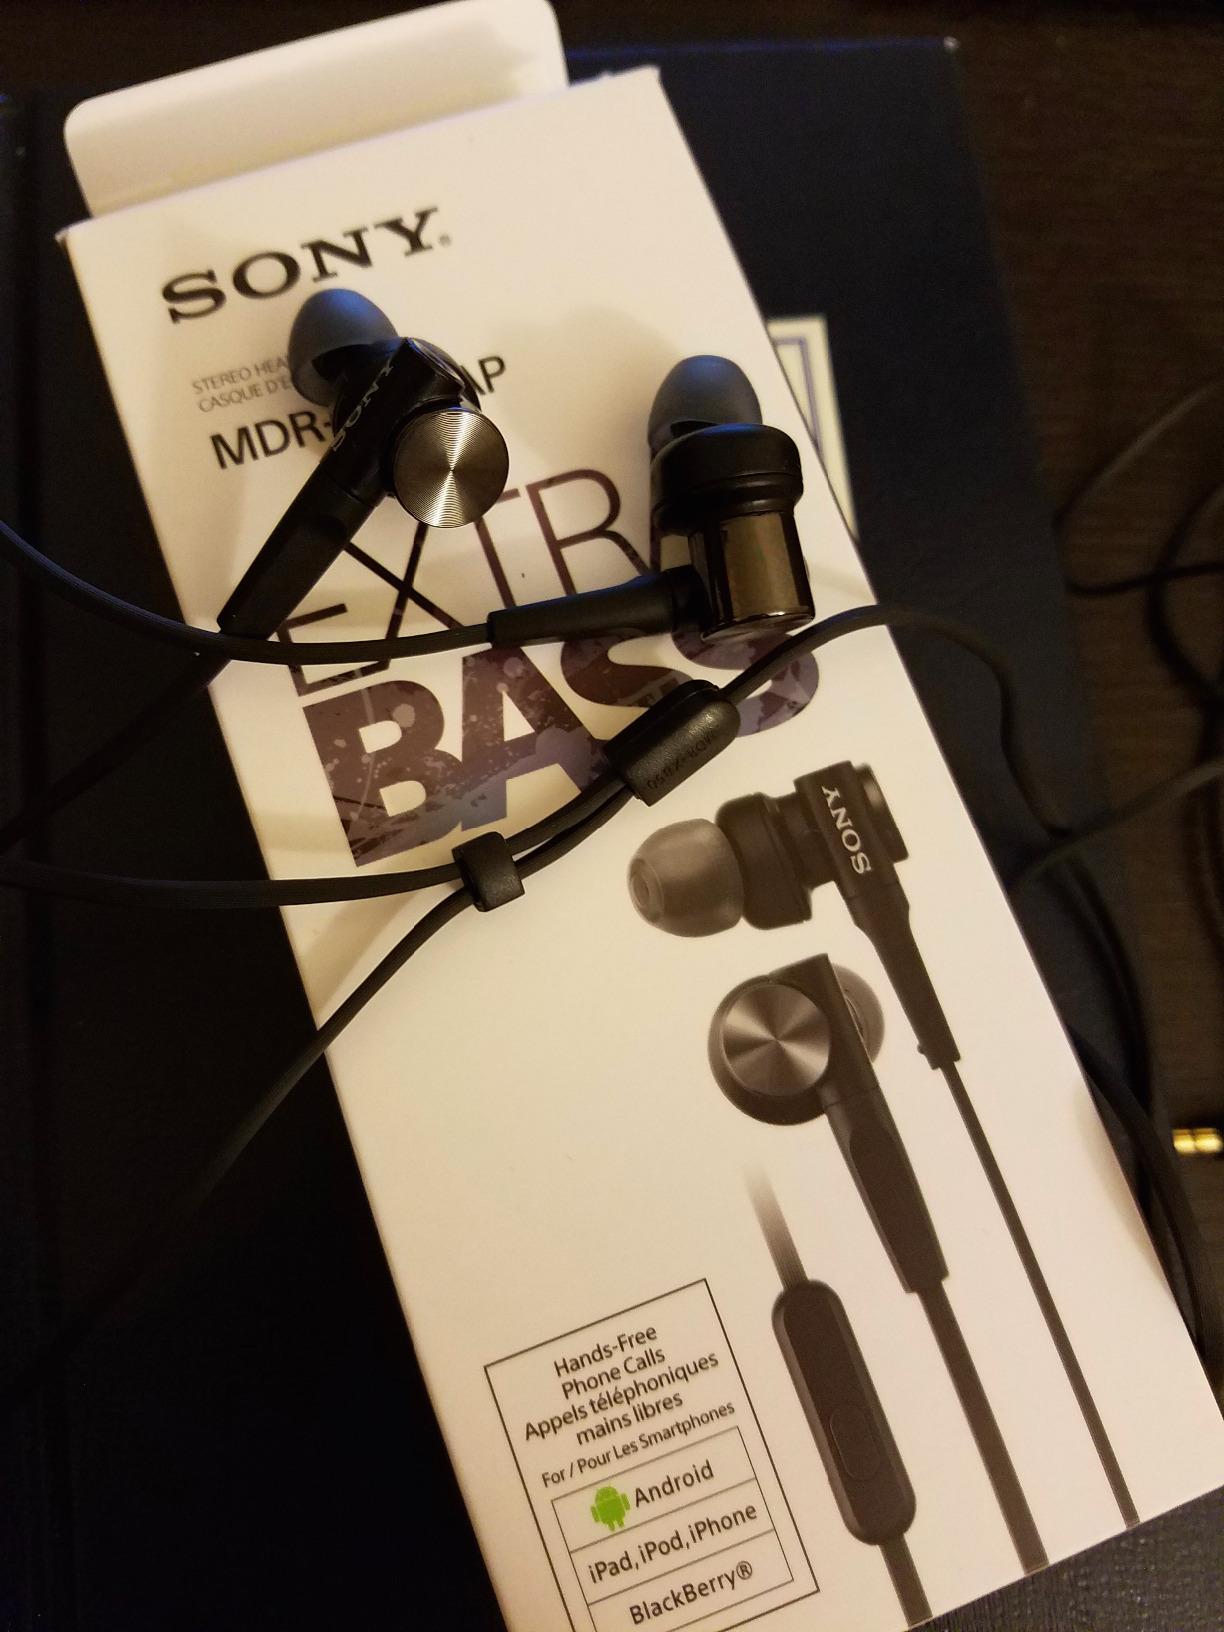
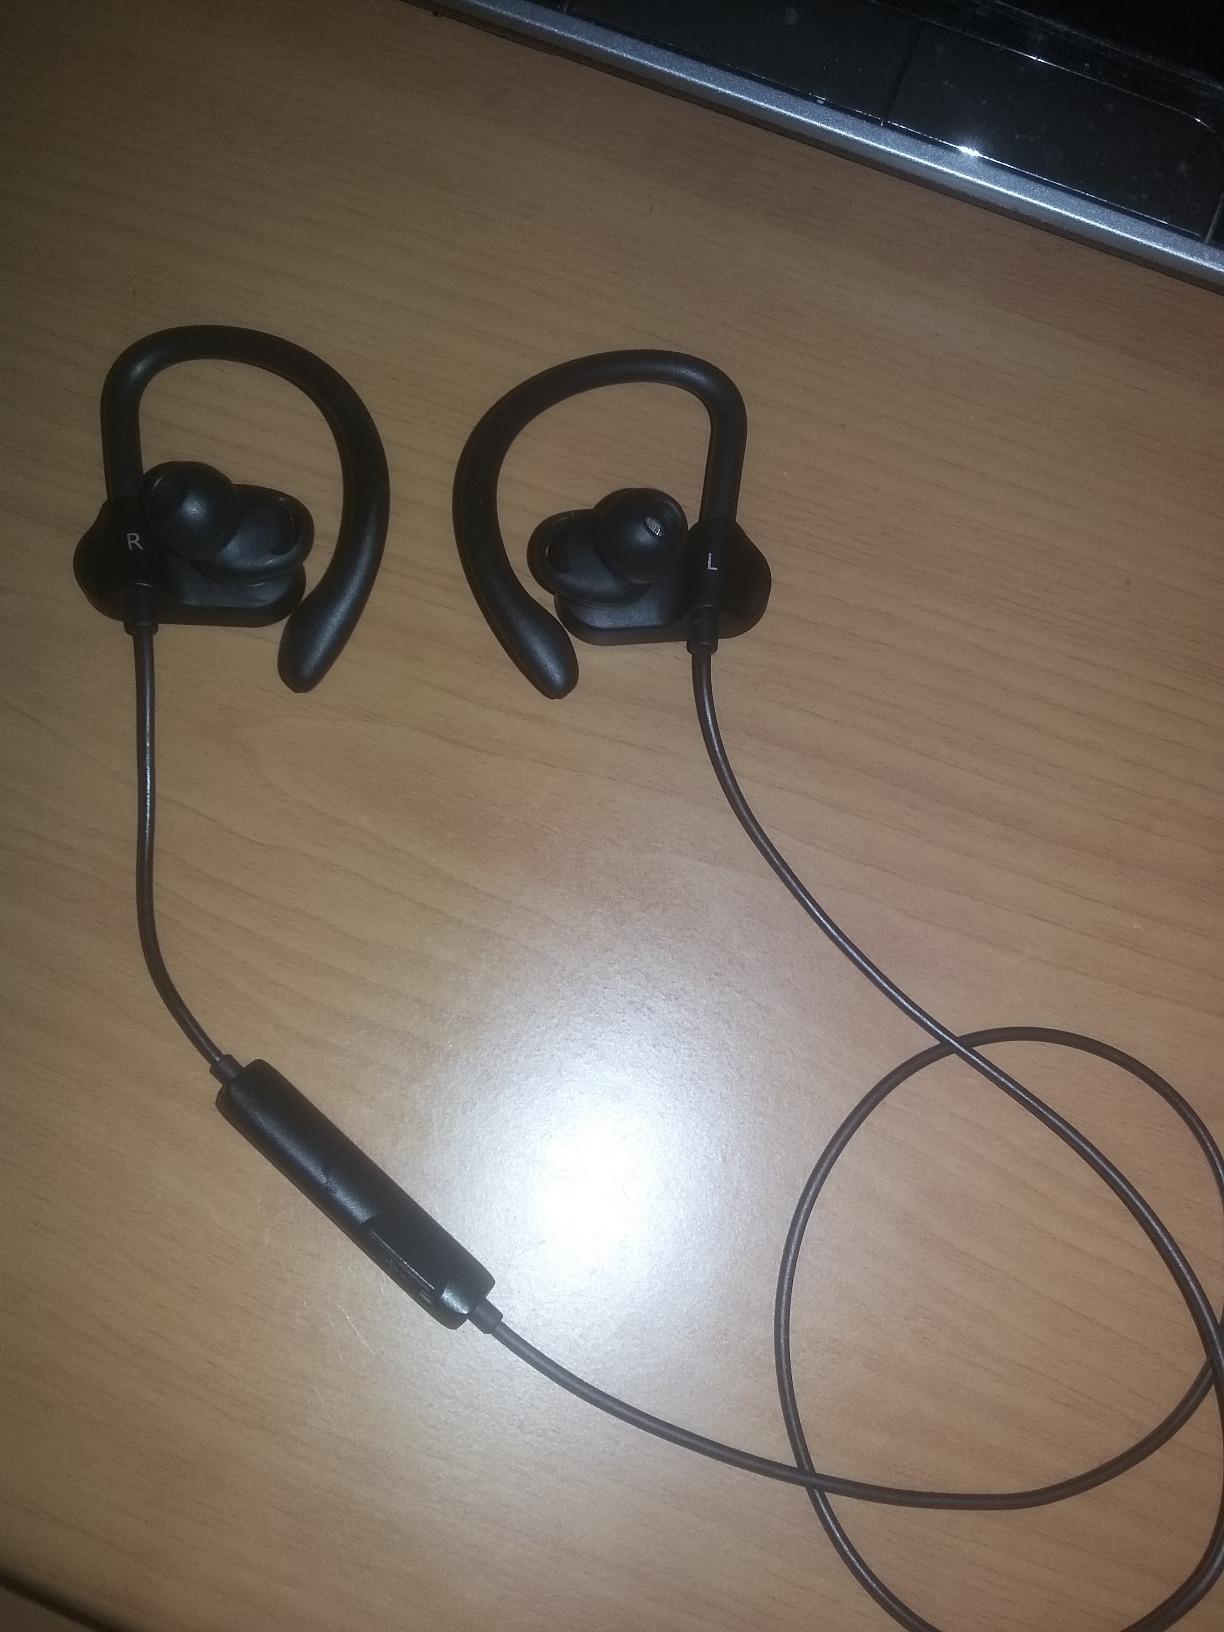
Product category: headphones
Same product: no